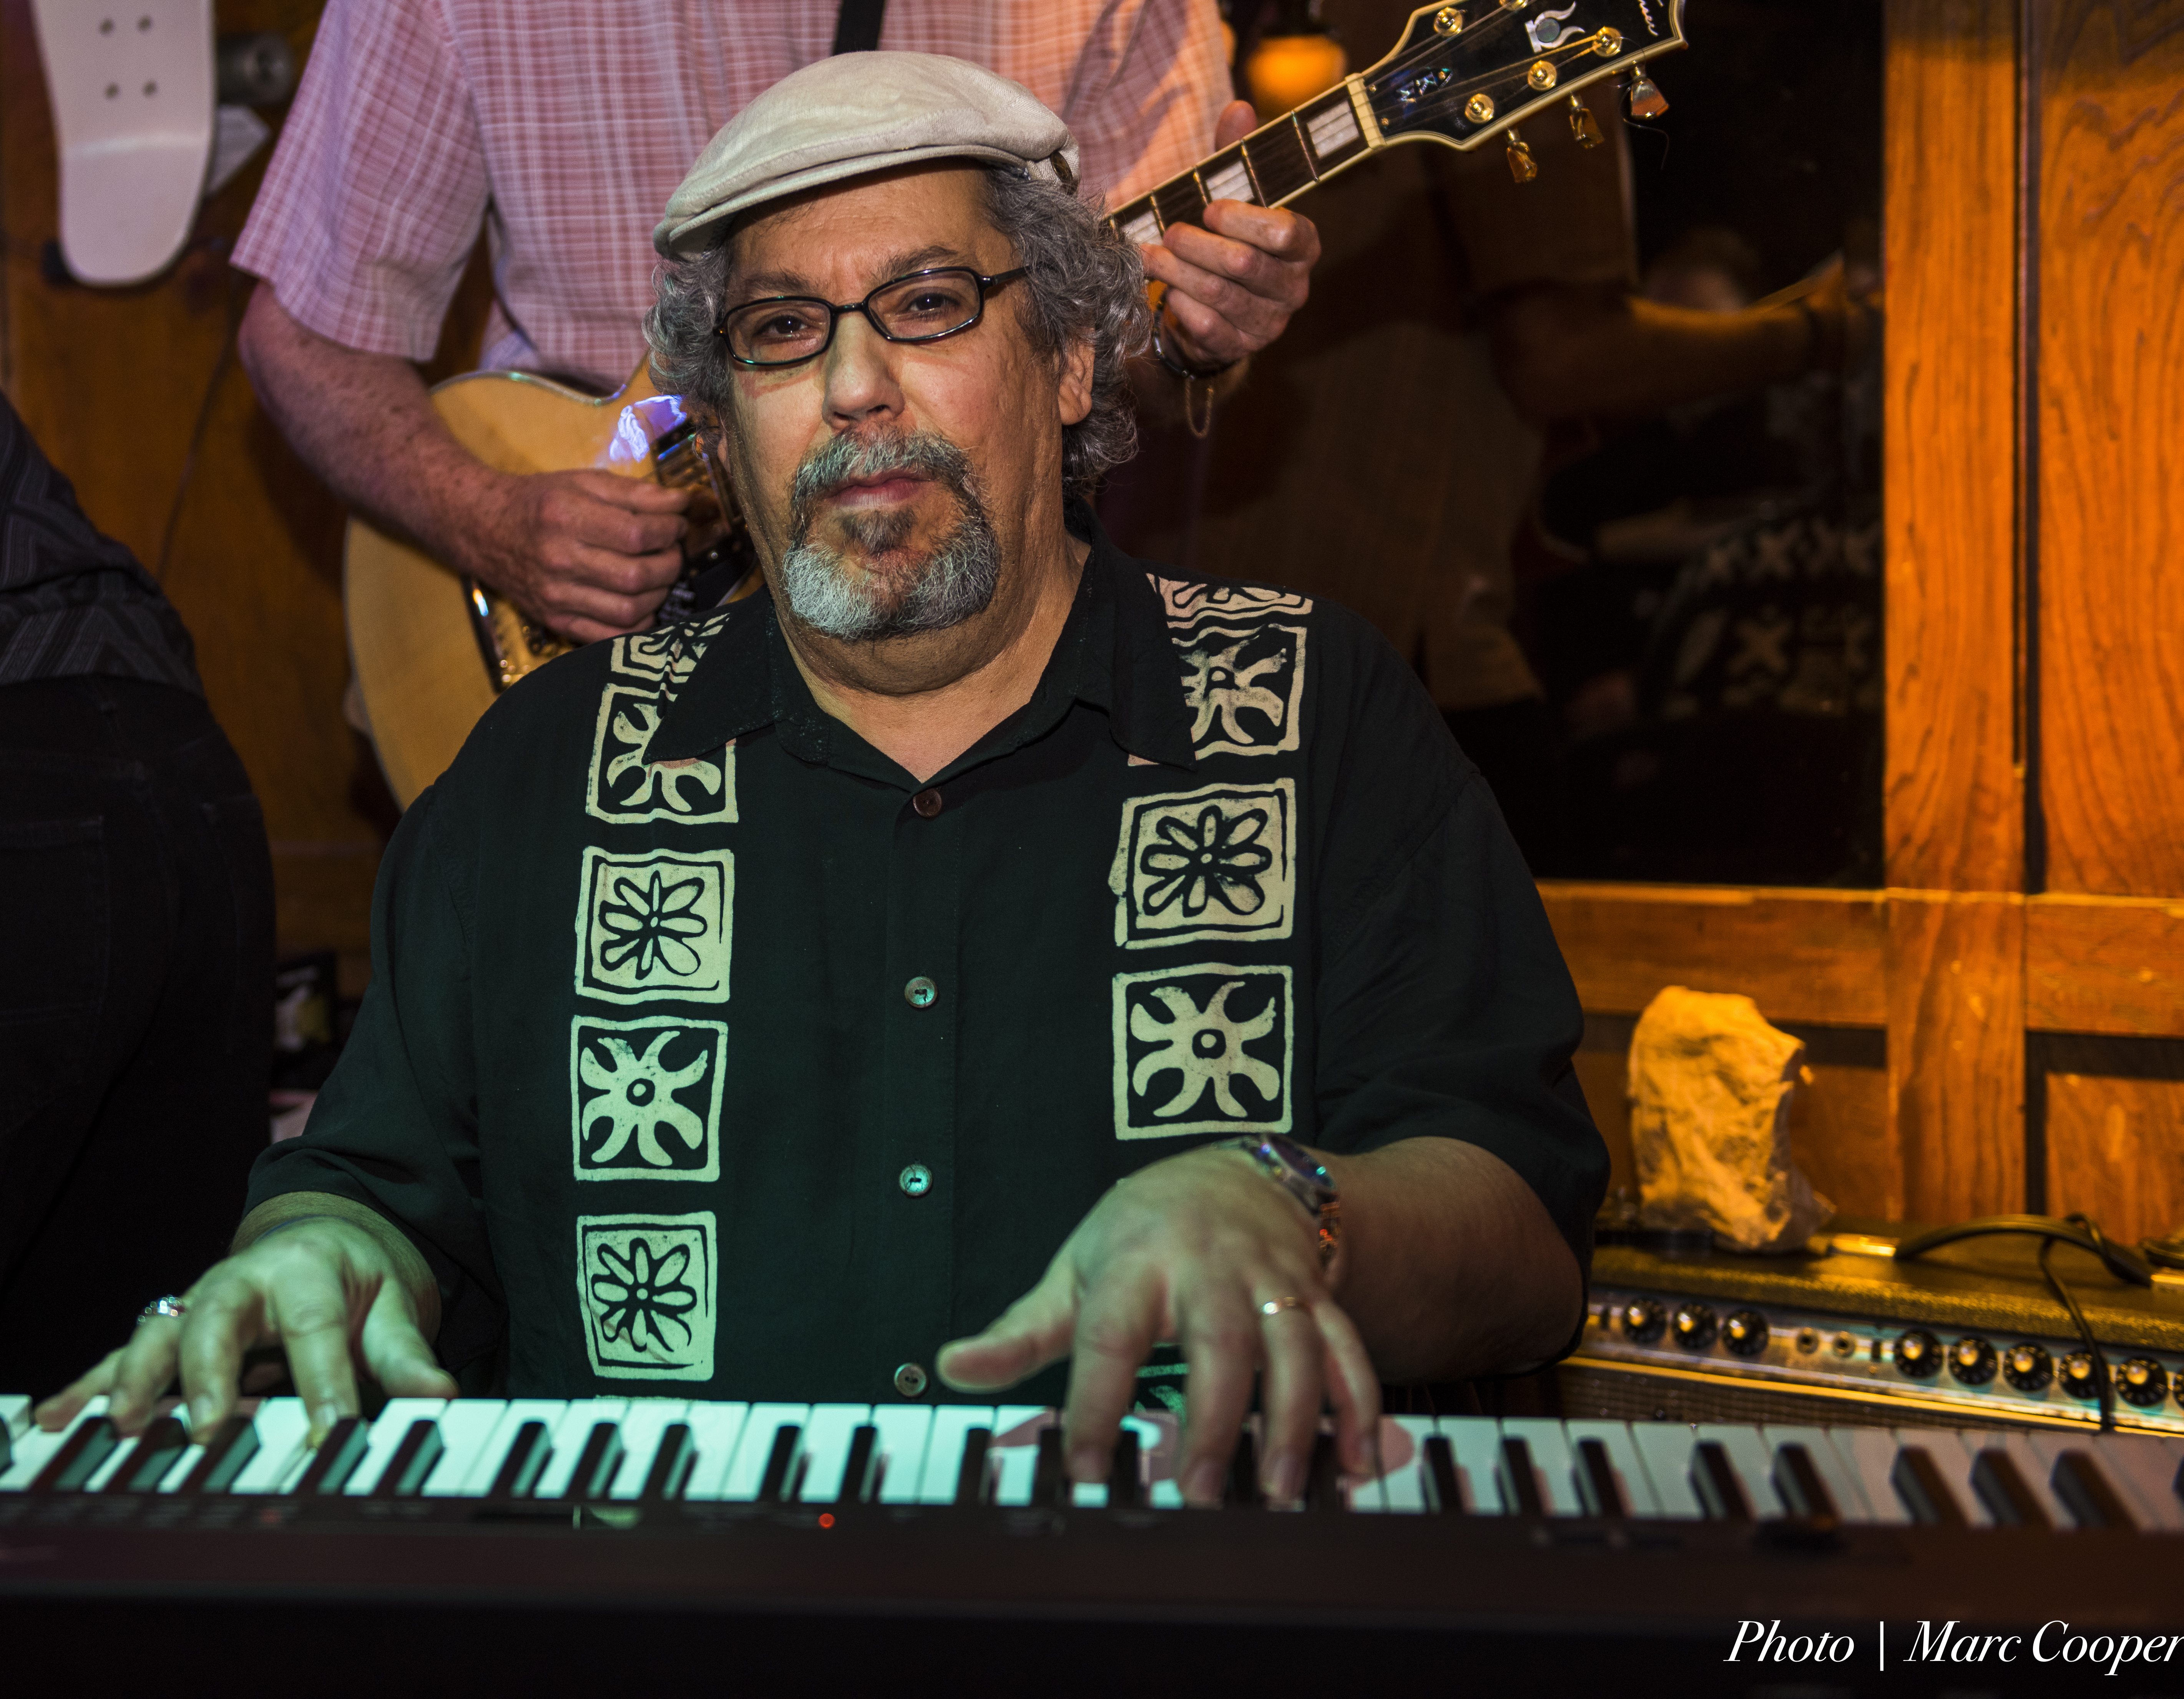
music, games